Acoustic suspension

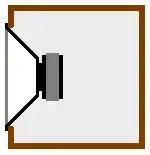
An acoustic suspension loudspeaker is a type of speaker enclosure in which a loudspeaker driver is mounted in a cabinet with a closed back and no ports or vents.

Acoustic suspension is a loudspeaker cabinet design that uses one or more loudspeaker drivers mounted in a sealed box. Acoustic suspension systems reduce bass distortion which can be caused by stiff suspensions required on drivers used for open cabinet designs.